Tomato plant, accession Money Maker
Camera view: vertical (180 deg); turntable rotation: 330 degrees
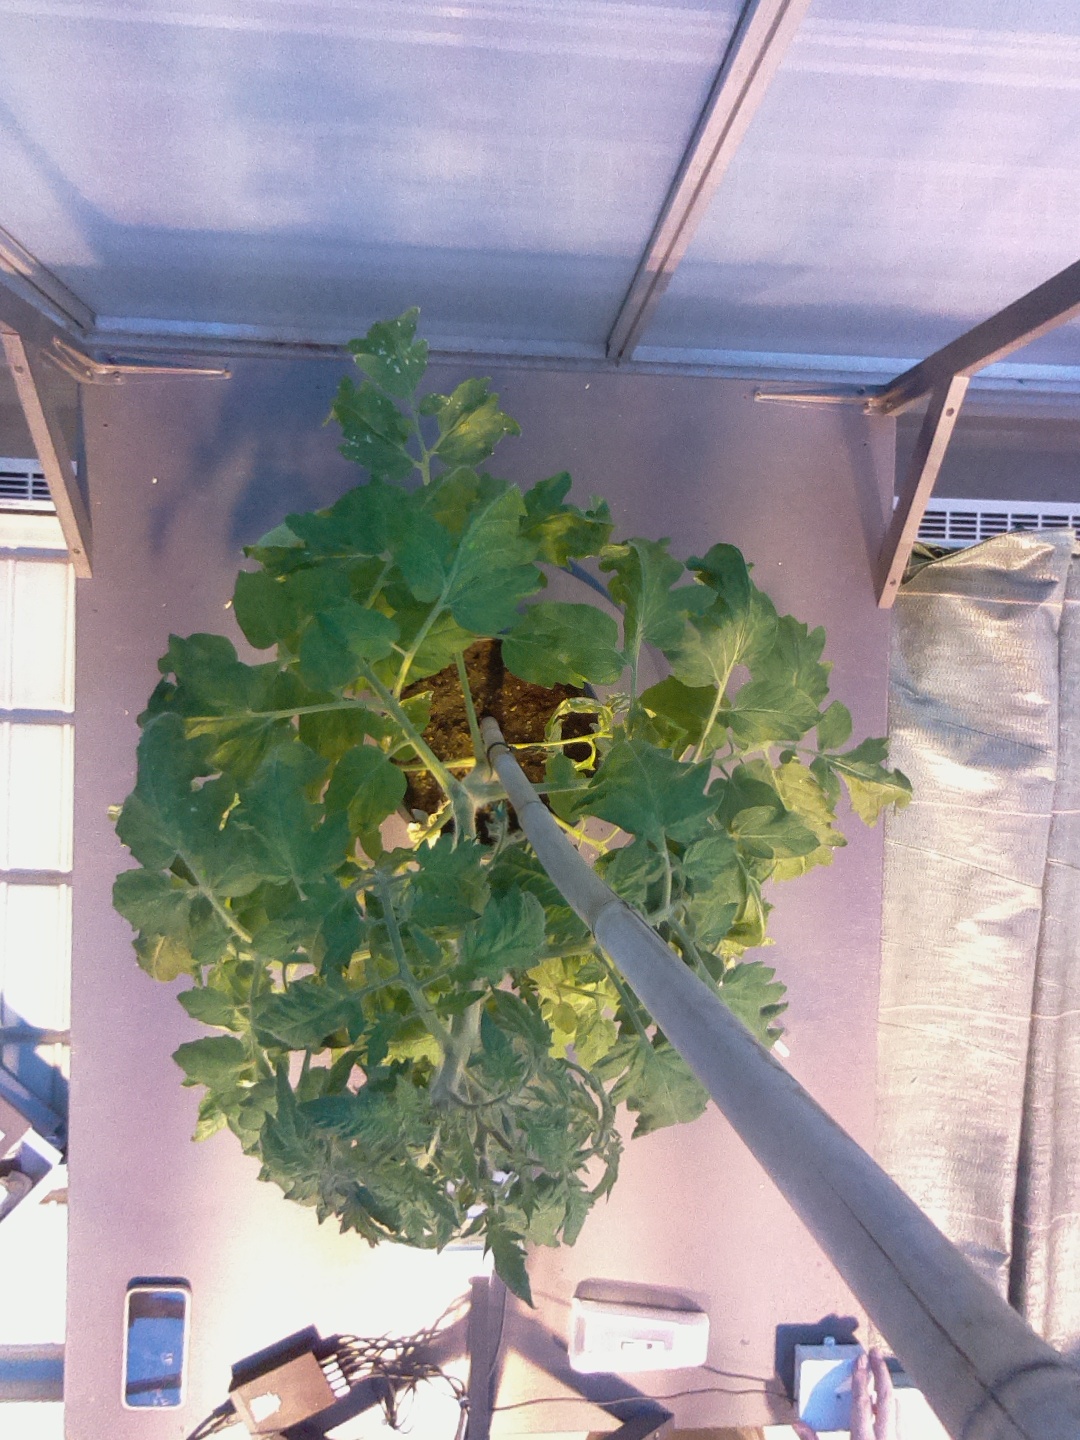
BBCH growth stage 68: Full flowering, 80%-90% of flowers open, more petals falling